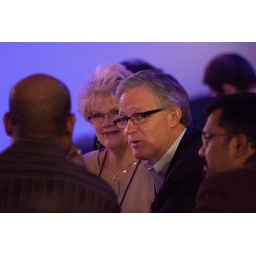
Doug Birdsall, executive chair of the Congress Executive Committee, participates in a table discussion.